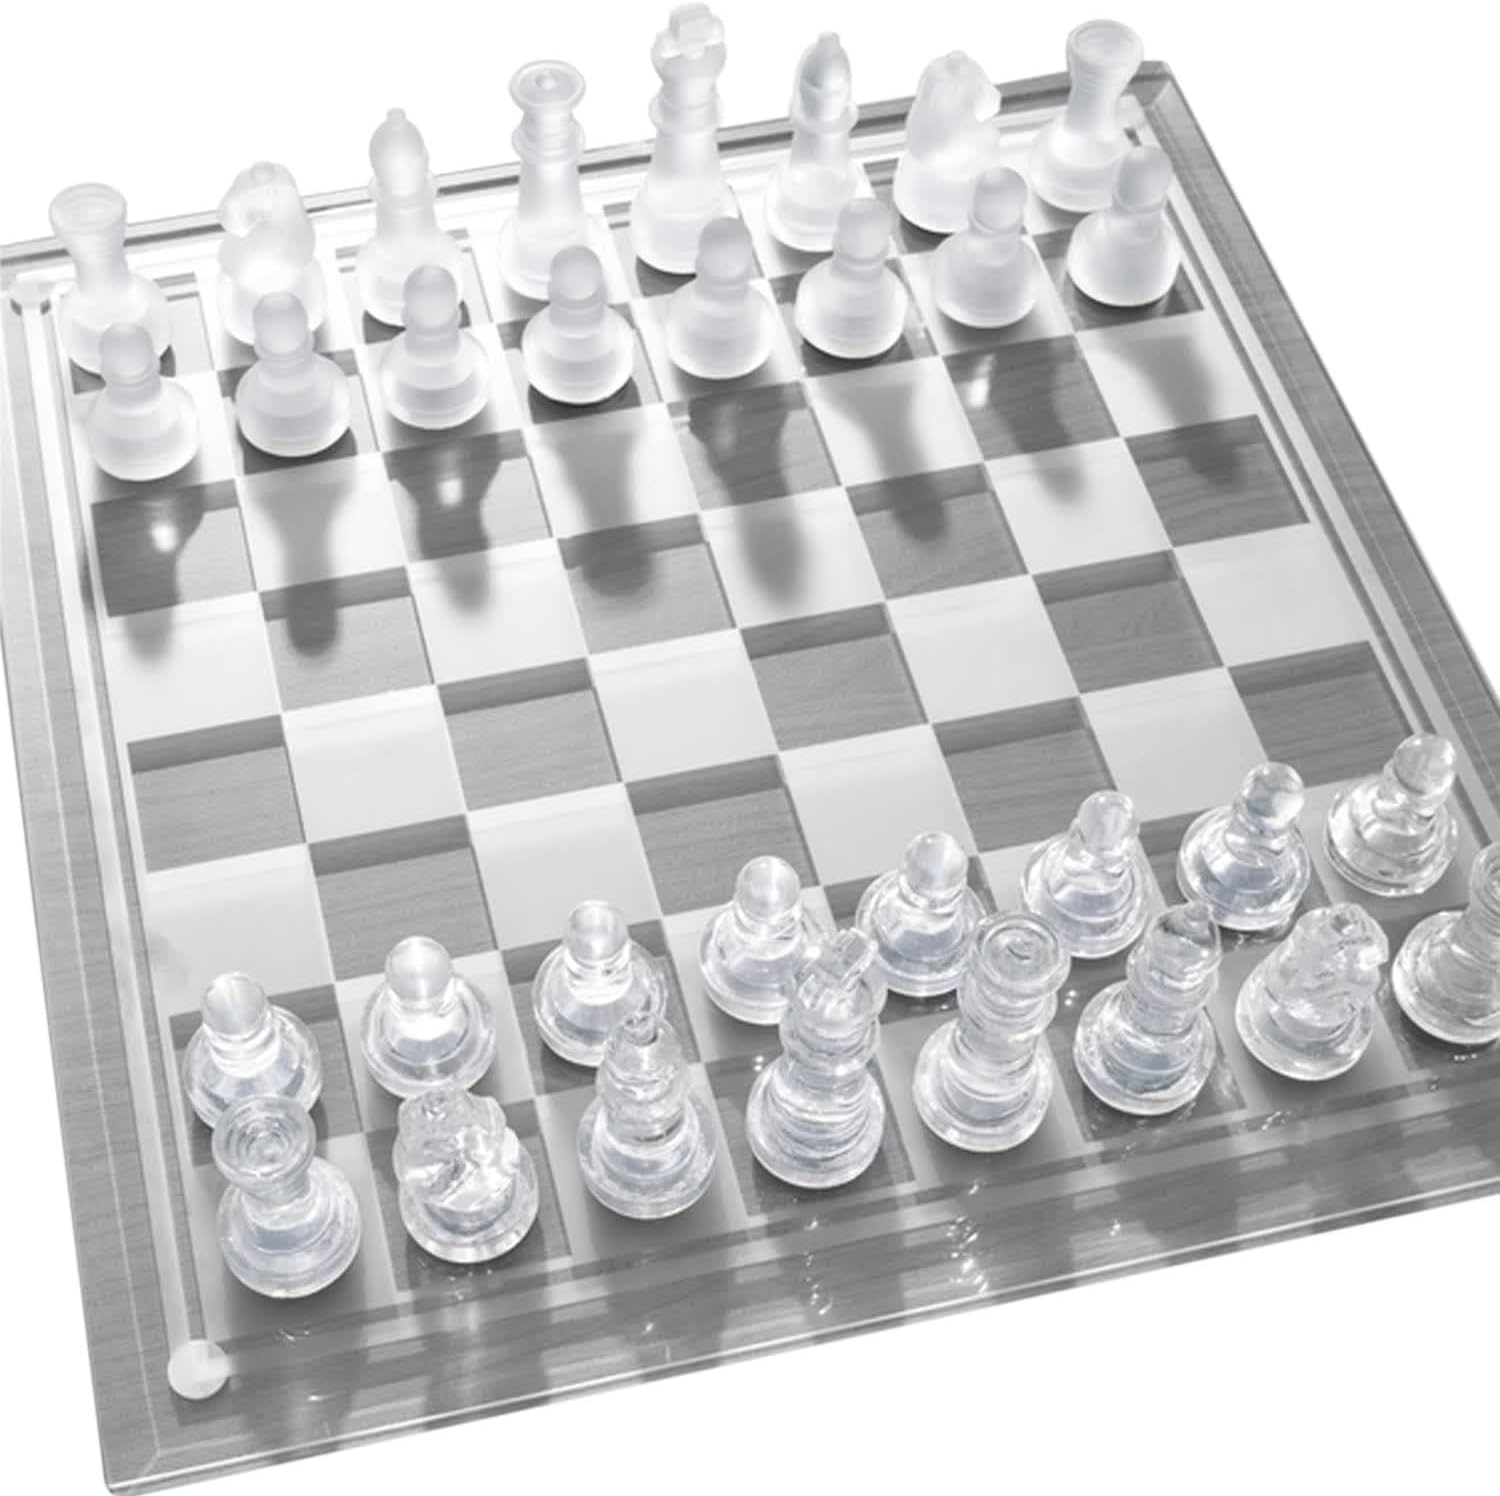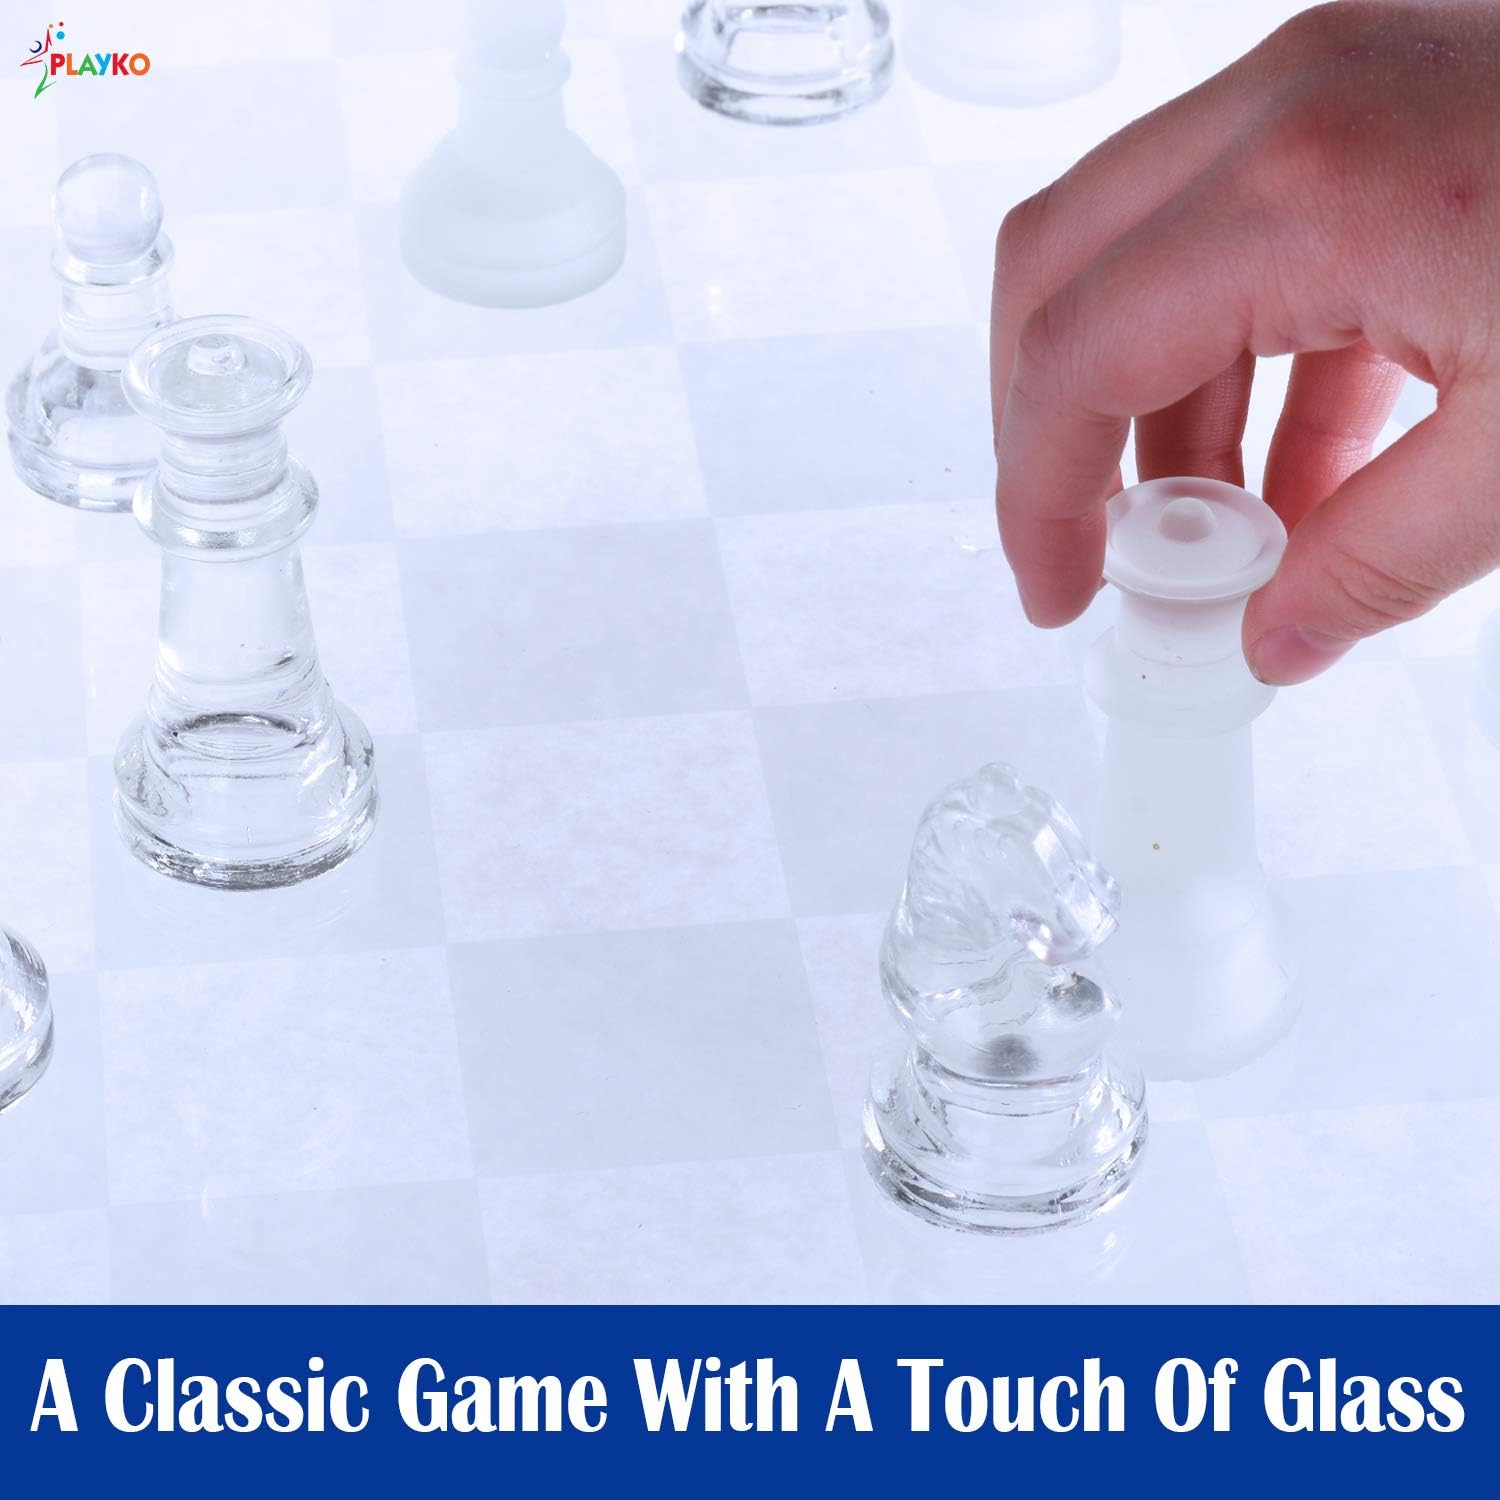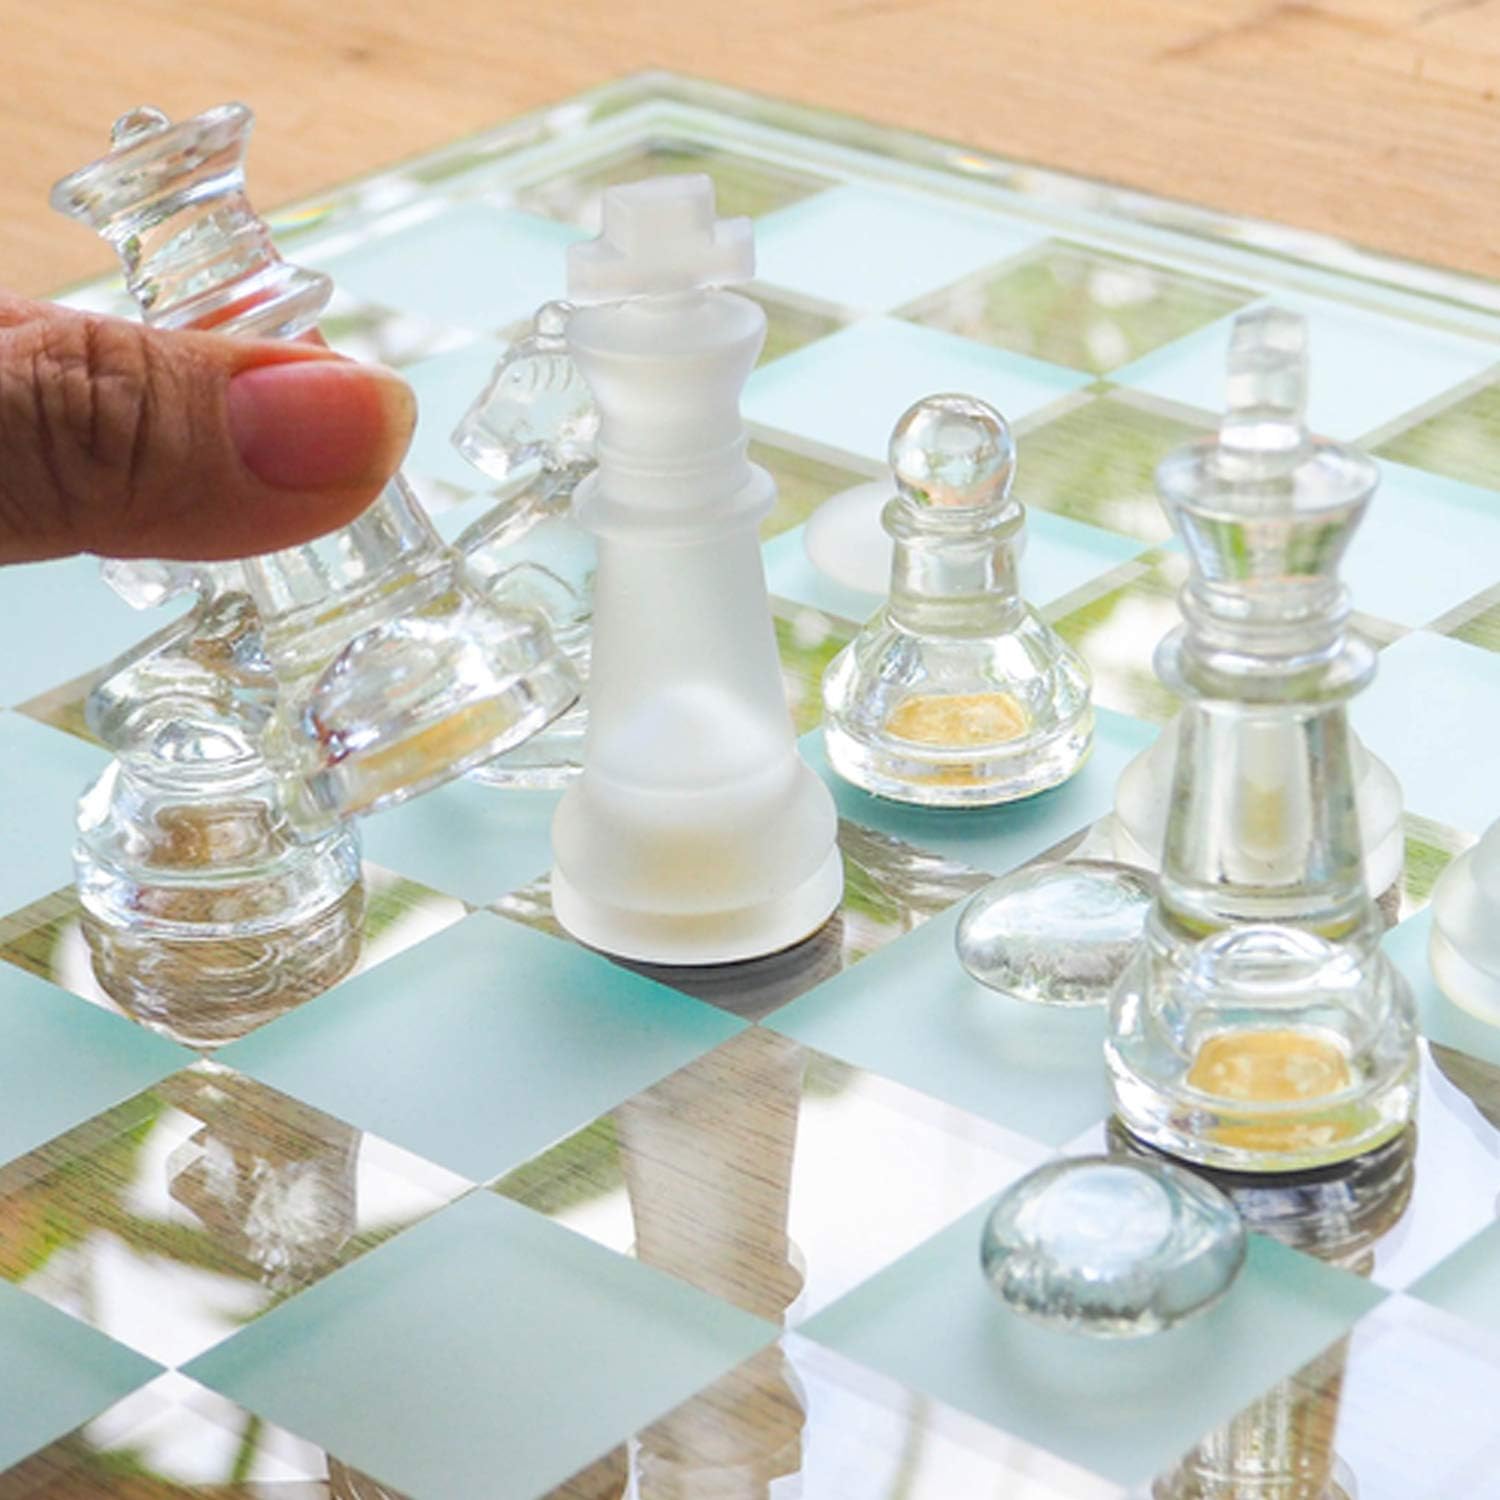
Glass Chess Set for Adults – Frosted Glass Chess Pieces in Elegant Design – Clear Glass Chess Pieces - 32 Frosted and Clear Chessmen - Glass Games from Playko (7.5 Inch Chess Set)
Category: Toys & Games
A Classic Game With A Touch Of Glass A classic game made extra classy! This distinct chess set takes every player’s experience to a new level. A timeless game made into a work of art and vice versa. This functional glass sculpture set is polished to perfection. The clear and frosted glass pieces complemented by the elegantly-etched glass board make it a true collector’s item. Whether you intend to challenge someone in an exciting match or place this stunning set as a showpiece in your living or work space, this beauty is sure to impress everyone. Make Some Statement Moves! When it comes to a fine balance between form and functionality, this classic game set in glass finish will surely make those jaws drop. The smooth polished glass on all the 32 pieces ensure that every move is as smooth as possible, making the game a fine and fun experience. What’s not to love? Let’s round them up! - Fully functional chess set with 32 chessmen  - Exquisite glass design with quality finishing  - Brilliant gift for kids or adults Corner that bishop with style, capture that pawn with untold elegance, and conquer that king feeling like true royalty. Click 'Add to Cart’ now!
Features: STYLISHLY MADE – Get your game on with this 14 inch or 7.5 inch glass chess set for adults with 32 frosted and clear chessmen. Elevate your experience as you polish your skills and plan your strategies. | ELEGANCE PAR EXCELLENCE – This is no ordinary chess and checkers glass set. It includes an elegant chessboard and 32 chess pieces crafted with care for that smooth and crystal quality perfection. | DISTINCTLY DURABLE – As sturdy as it is stylish, this chess set for adults combines quality construction and fine finish. Anti-scratch pads under the board keep it looking as good as new. | SMOOTH MOVES - The chess pieces are made with smooth polished glass for effortless maneuver on the board. Make some smooth moves and attack in style. Glass board games have never been this cool and classy. | COLLECTOR’S ITEM - This chess board set makes for the perfect gift for chess enthusiasts or collectors among your family and friends. This elegant chess set also makes for an eye-catching showpiece.